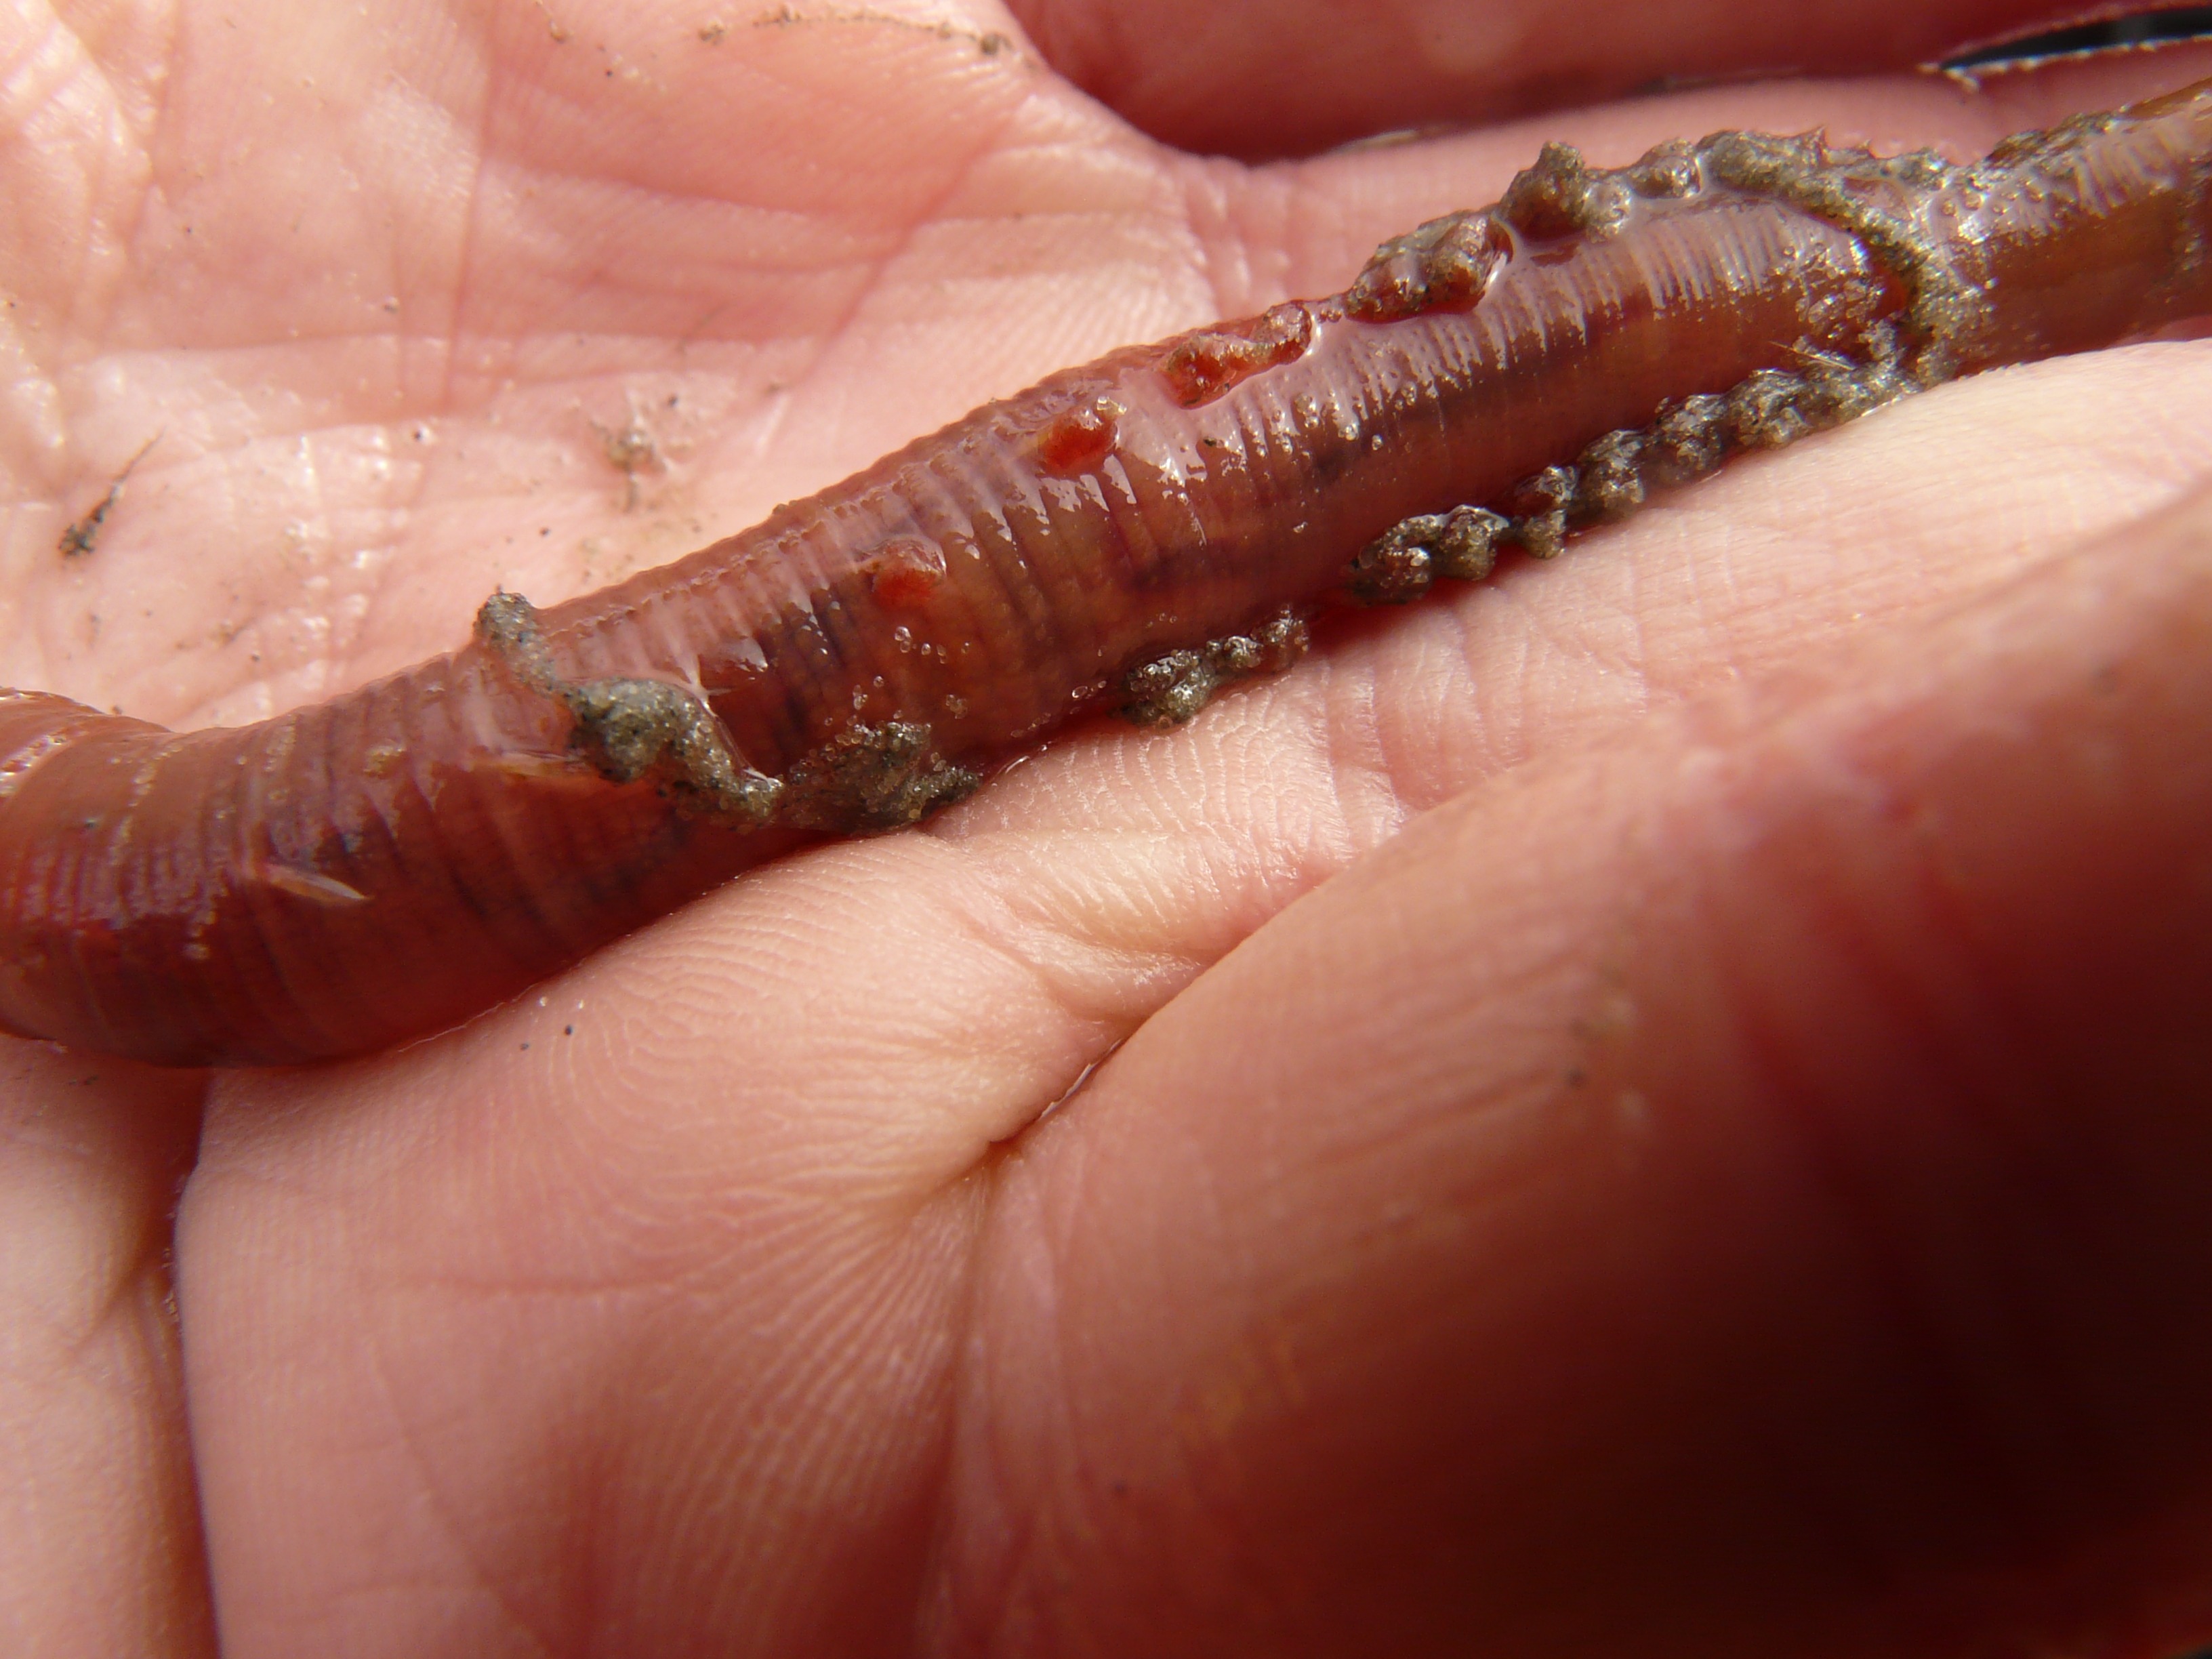
hand, finger, food, red, insect, invertebrate, close up, worm, north sea, nasty, slick, macro photography, wadden sea, watts, lugworm, ringed worm, sand worm, watts residents, arenicola marina, pier worm, polychaete, red kiemenb schel, kiembueschel